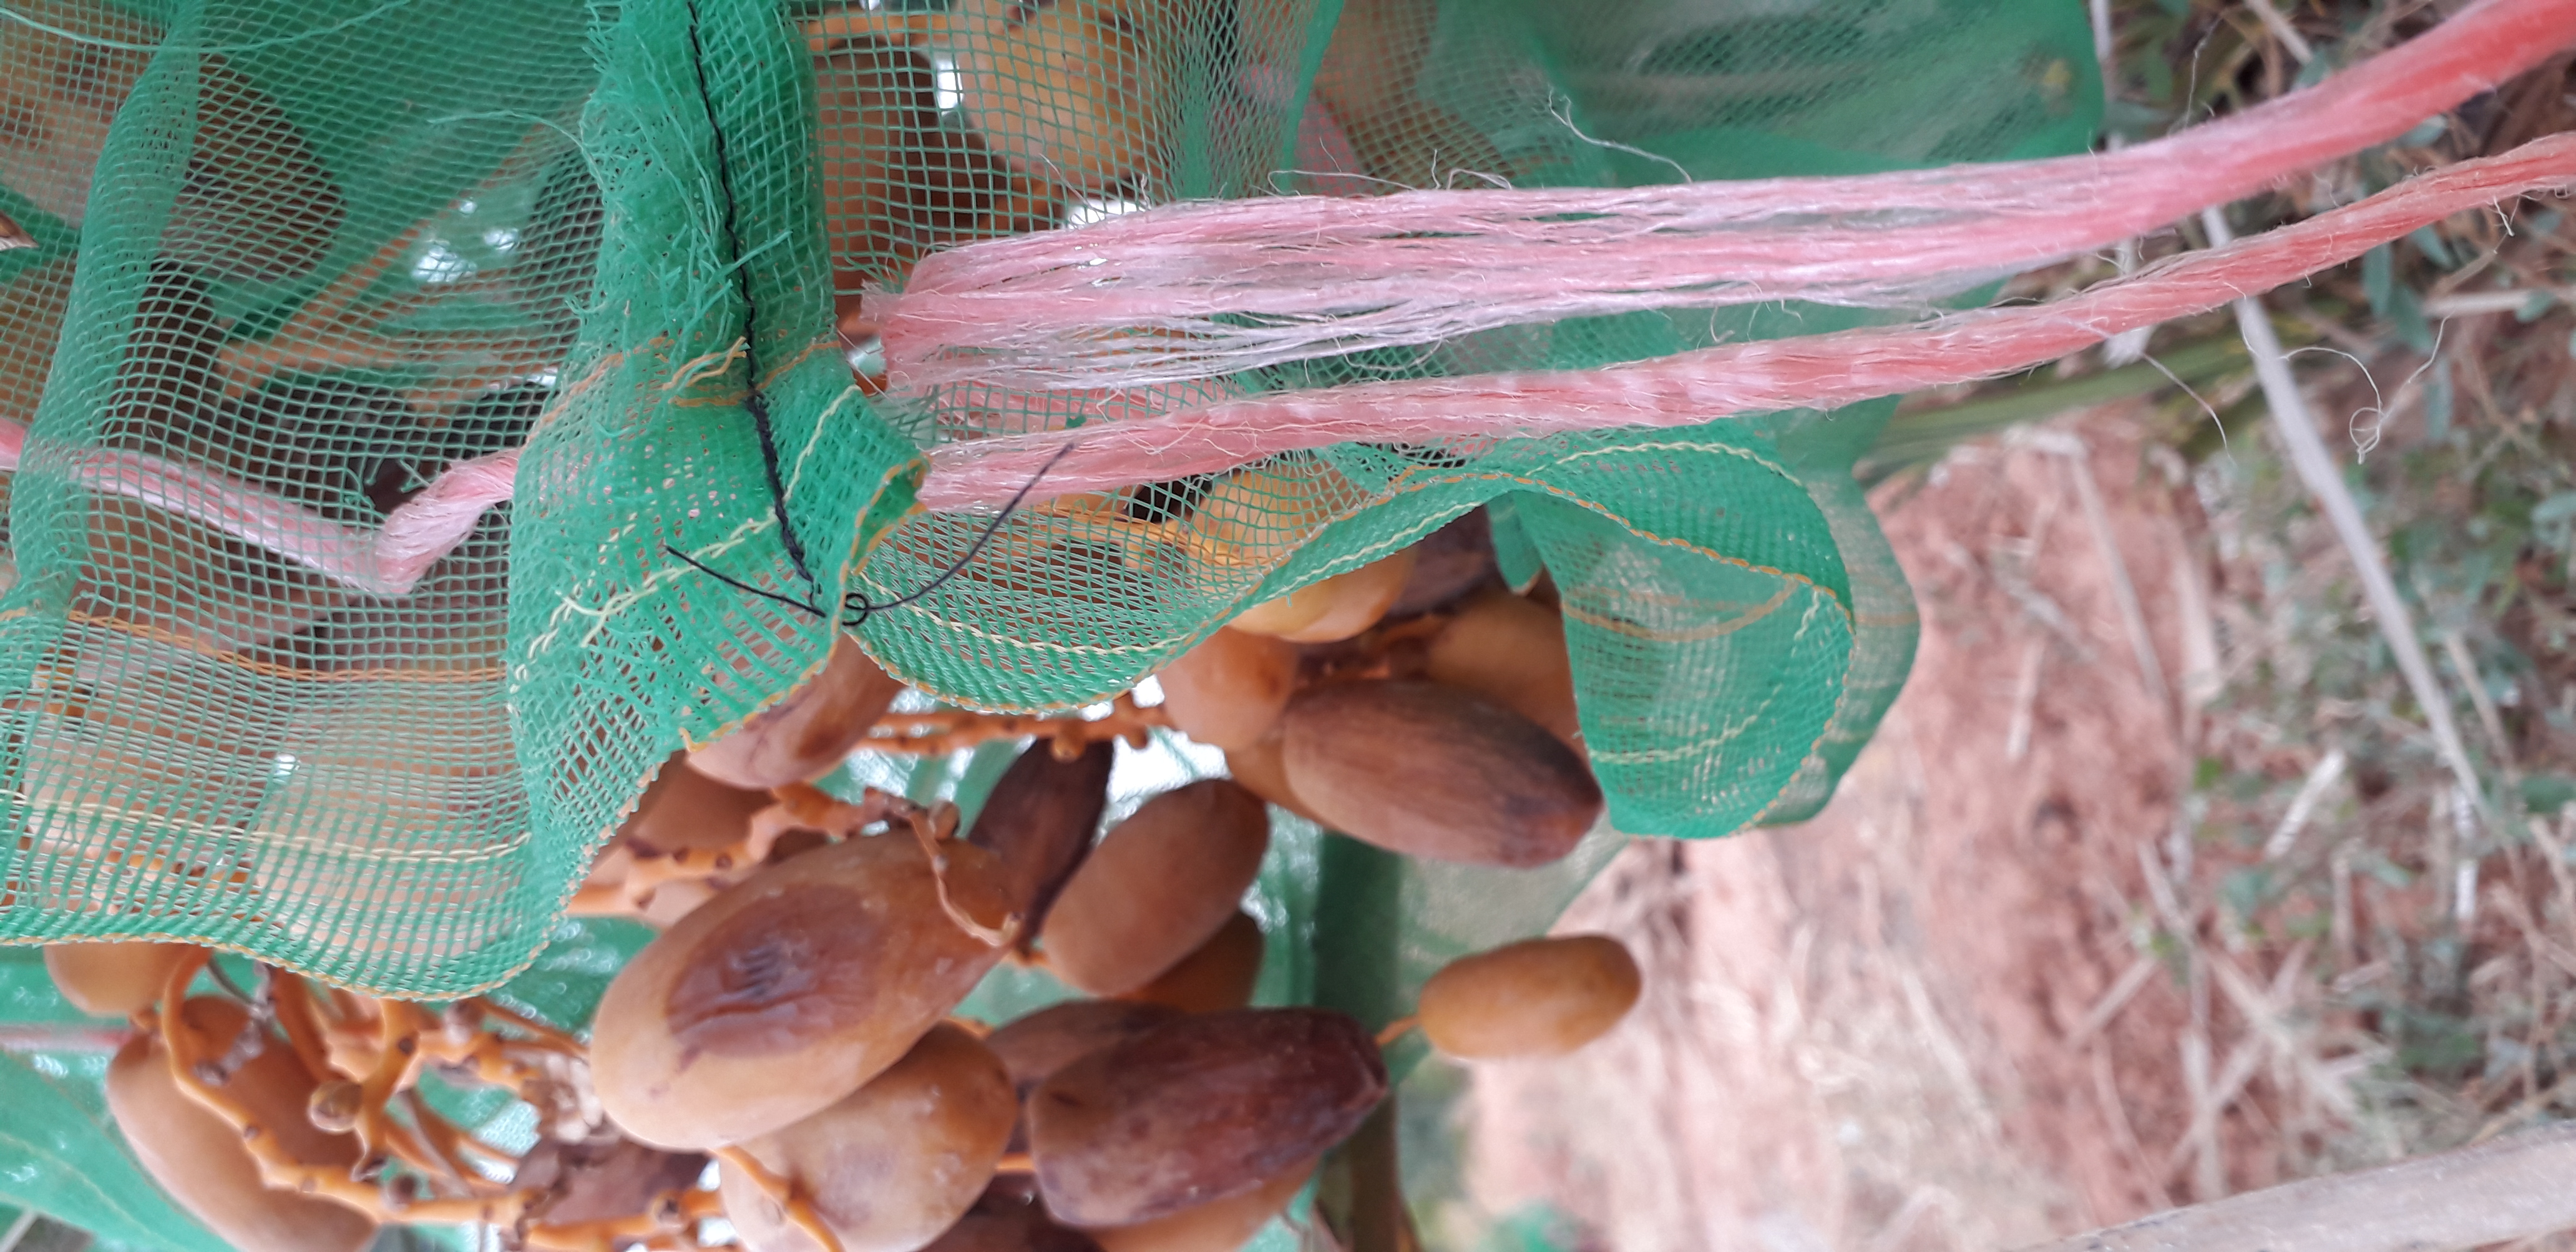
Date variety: Boumajhoul